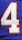
Number: 4